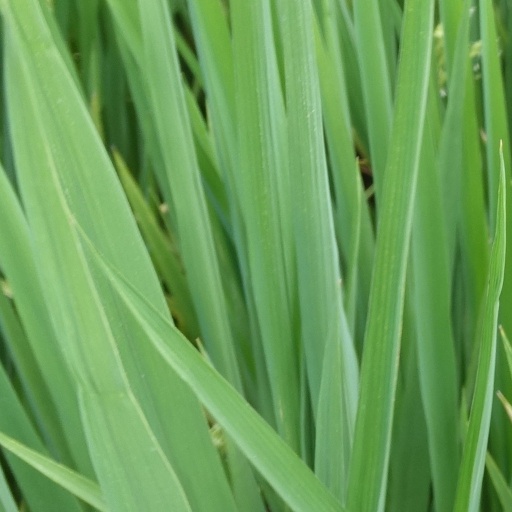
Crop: rice